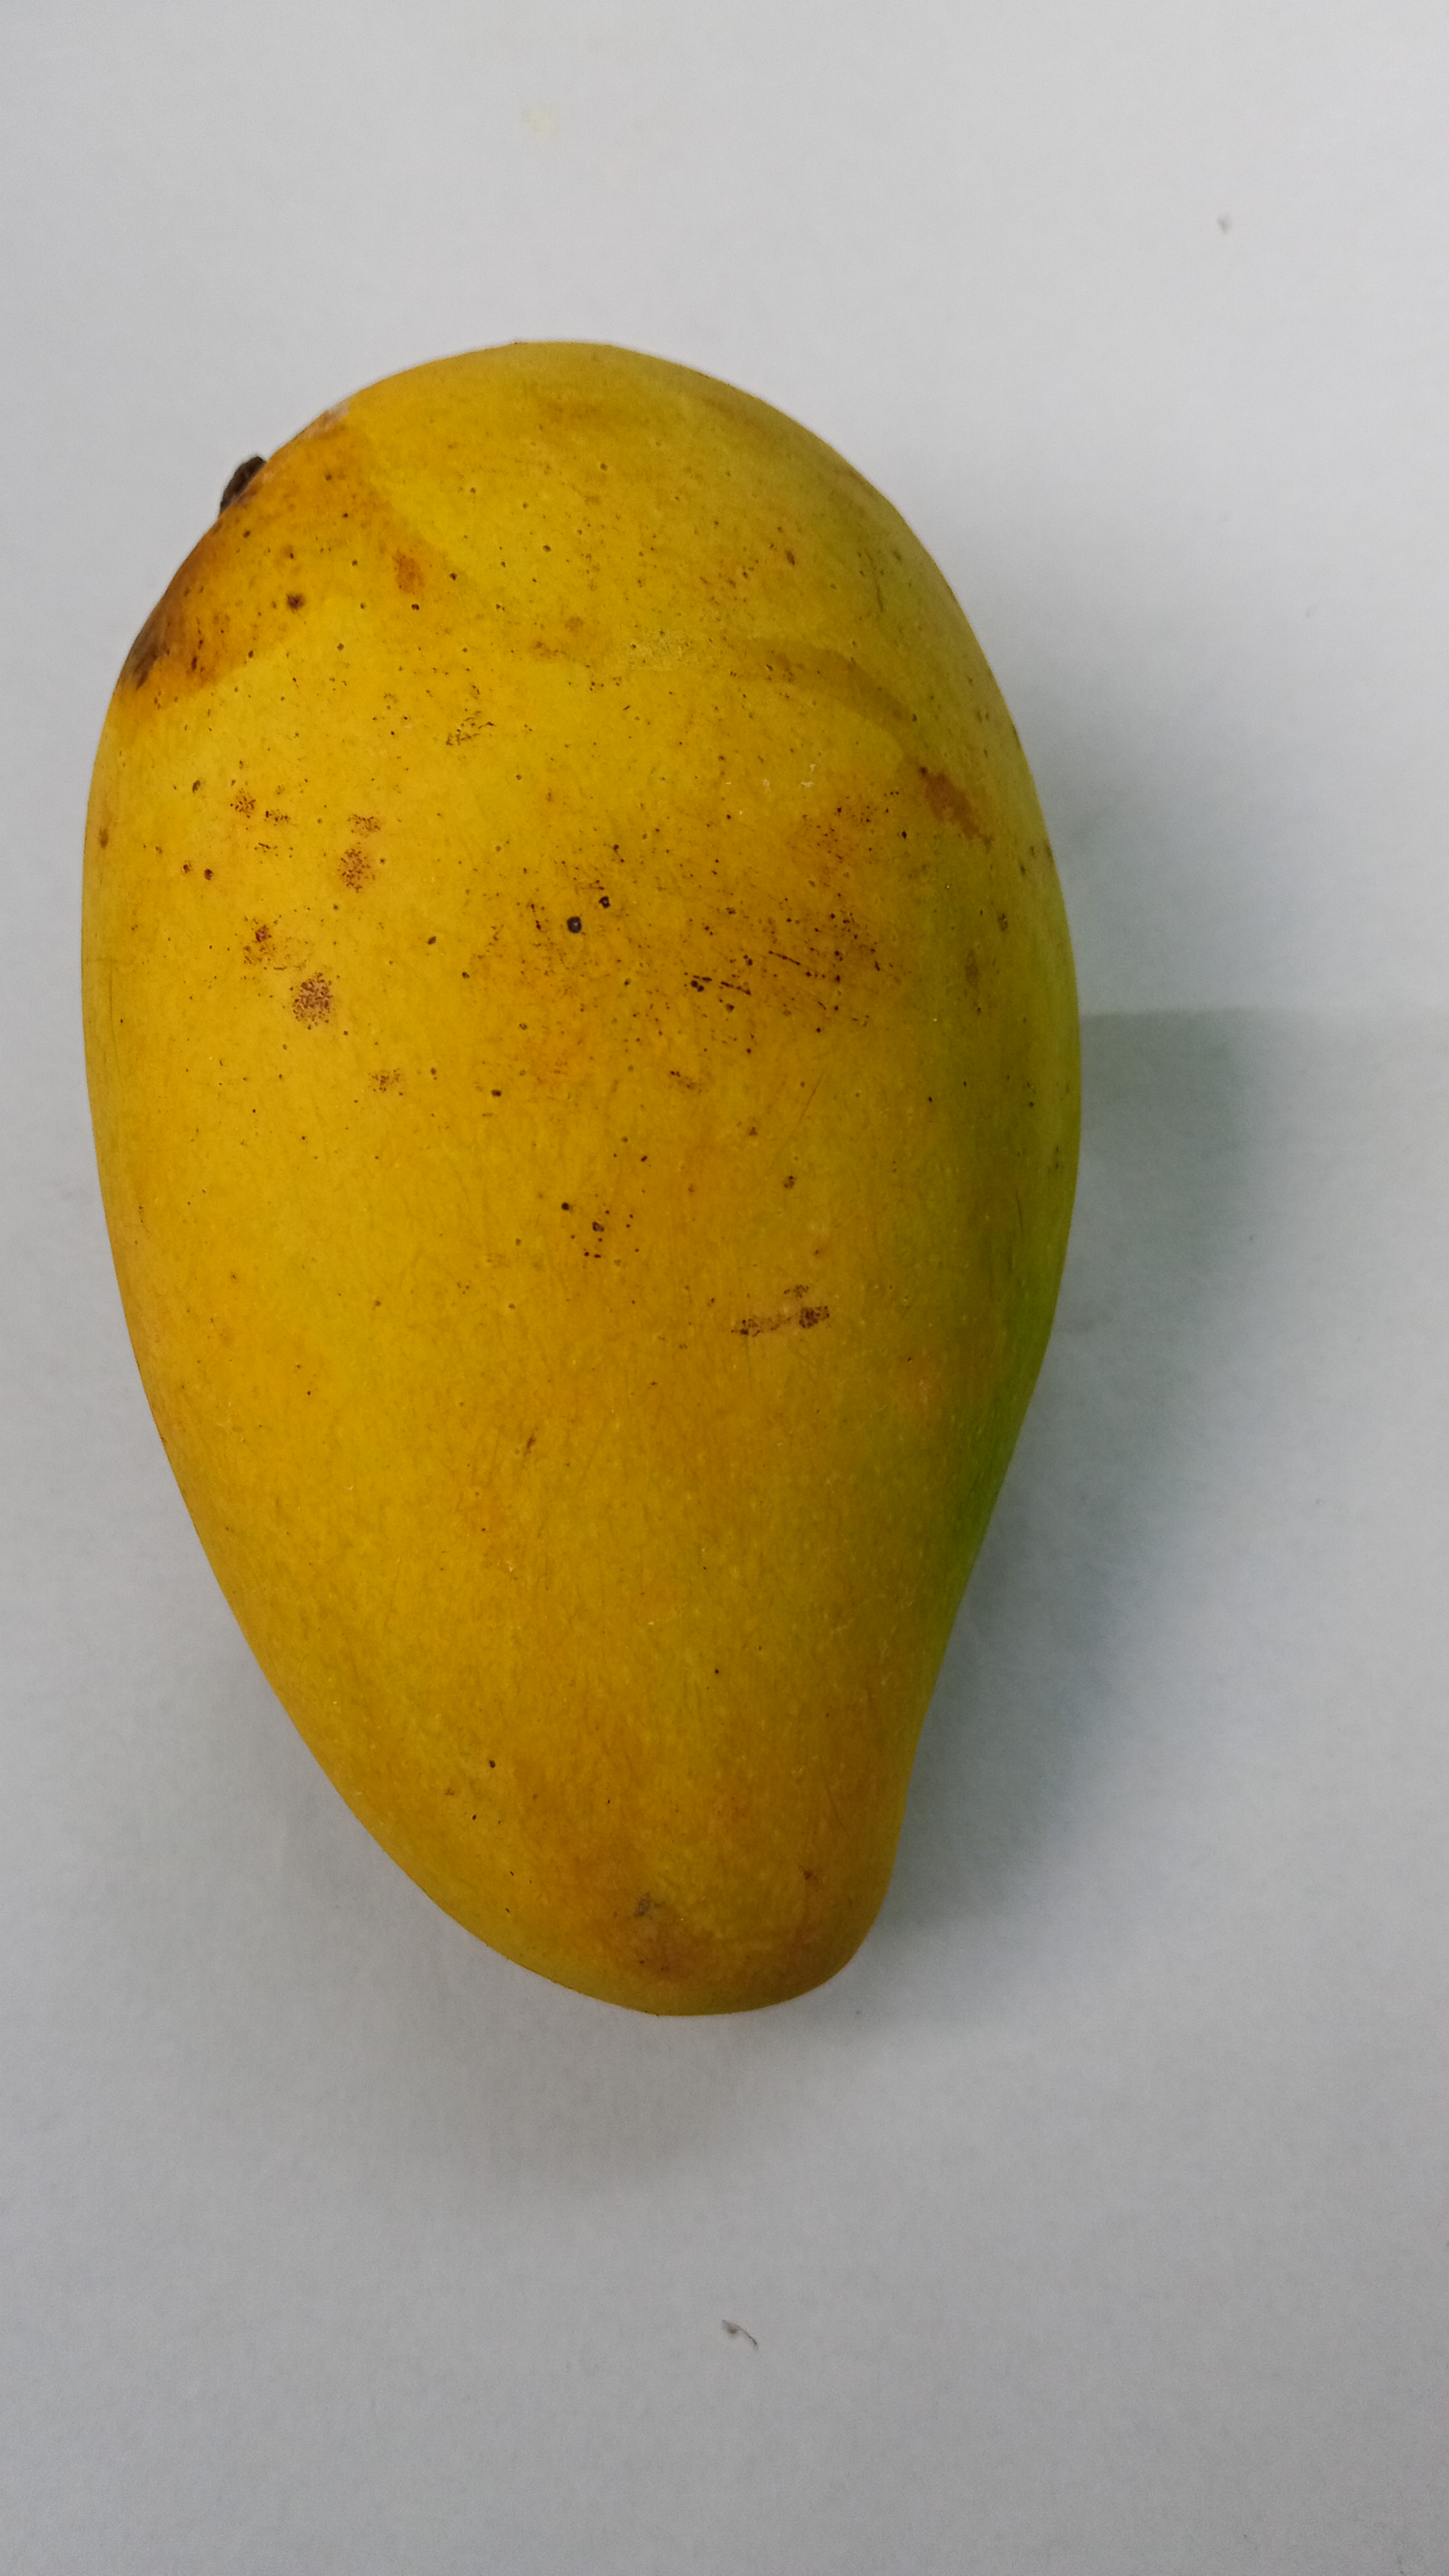
Mango variety: RaniBhog